Marzieh Vafamehr

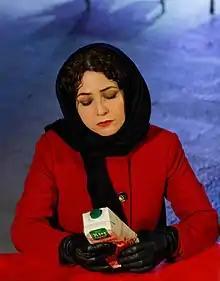
Marzieh Vafamehr in "Belly's Suction" short film

Marzieh Vafamehr is an Iranian independent filmmaker, actress, social and women's rights activist living in Tehran. She has been active in the One Million Signatures campaign in Iran for more than twenty years.